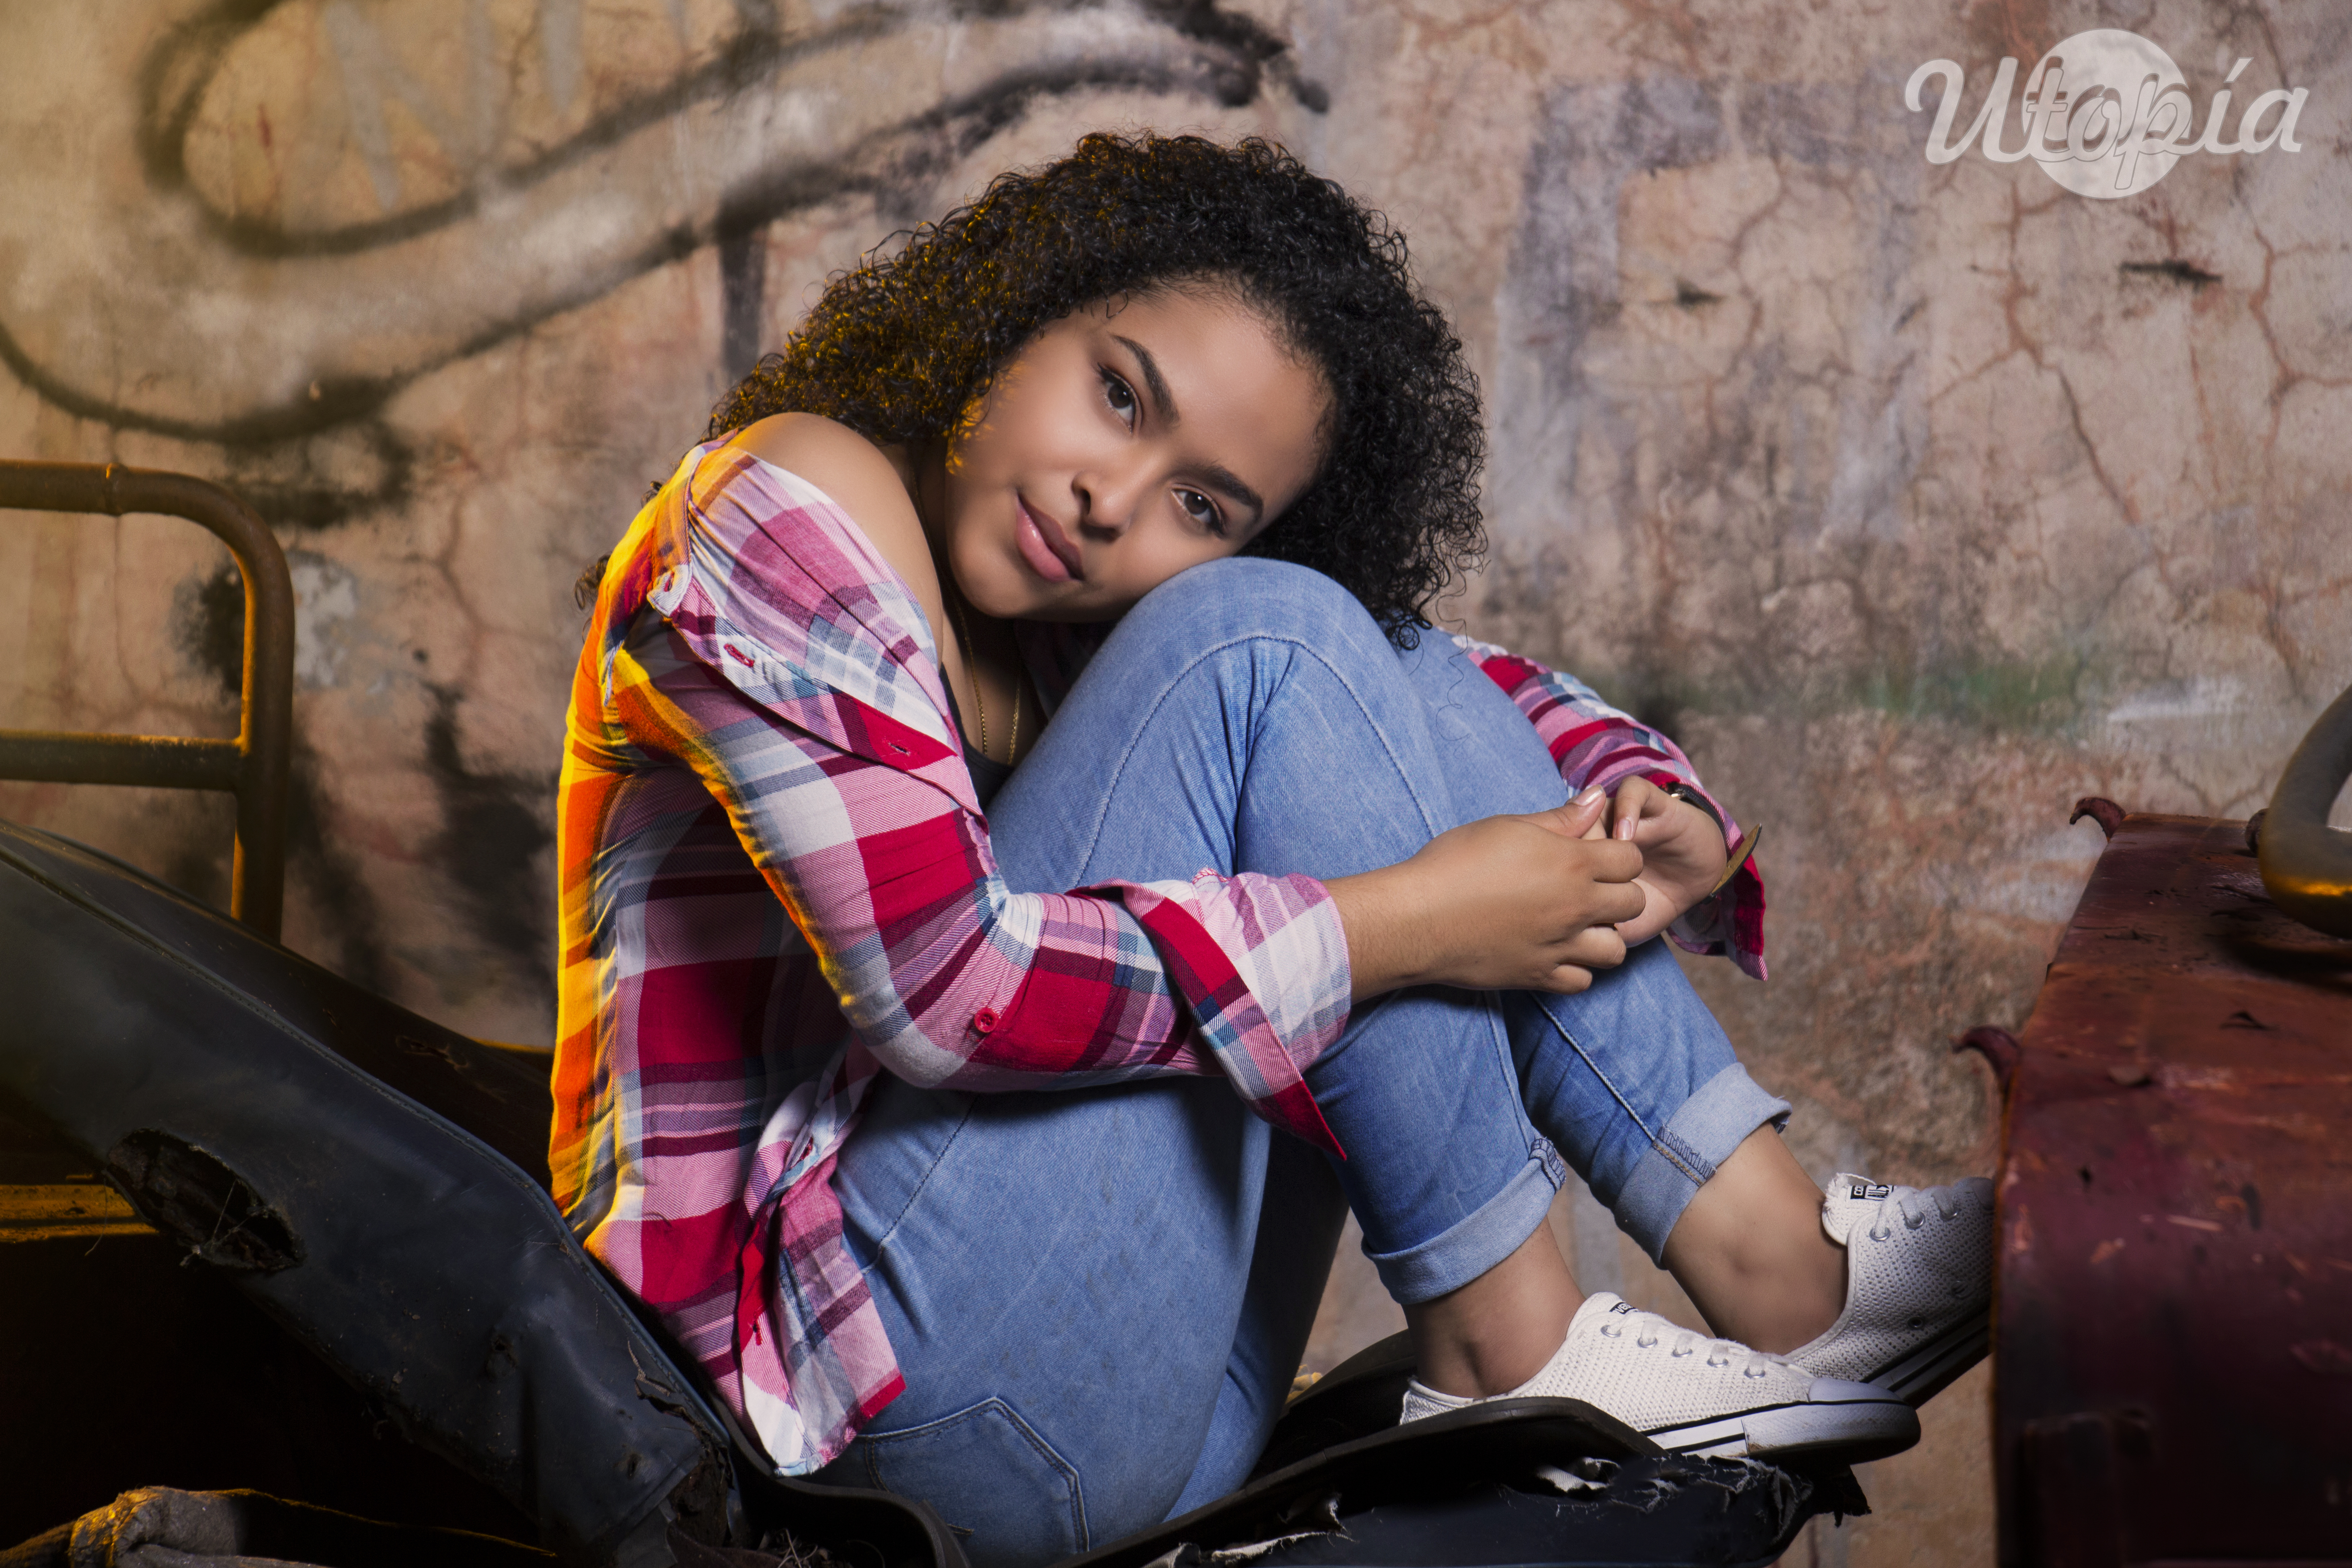
rusty, jeep, sitting, girl, child, photography, product, smile, fun, portrait photography